Cambridgeshire Guided Busway

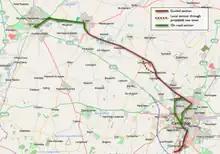
Cambridgeshire Guided Busway network between Huntingdon (top-left) and Cambridge (bottom-right)

Starting at Huntingdon railway station and town centre, buses travel on normal roads to St Ives. From here the busway follows the path of the former Cambridge and Huntingdon railway to a new park and ride site south of the town, where it becomes guided. The buses stop at Swavesey, Longstanton, Oakington and Histon, with a request stop for the nature reserve at Fen Drayton. Should a proposed new town at Northstowe be built, further stops would be opened, with the Northstowe developers Gallagher Construction being encouraged to build the busway through the development beforehand.